Pacific Coast of Mexico

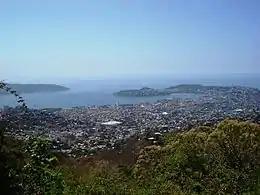
Acapulco

Major Pacific coastal cities include Tijuana, Ensenada, Mazatlán, Puerto Vallarta, Acapulco, and Salina Cruz.